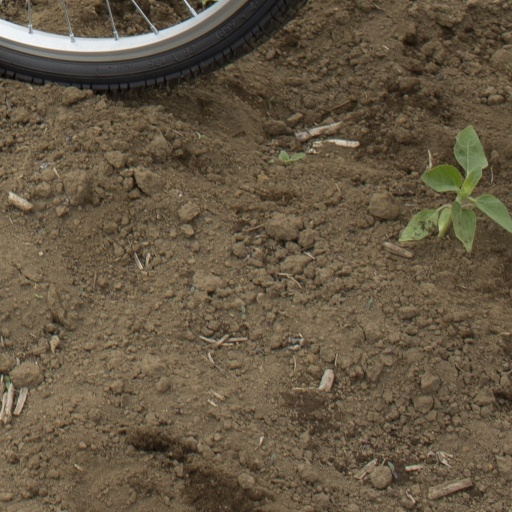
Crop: Jerusalem artichoke